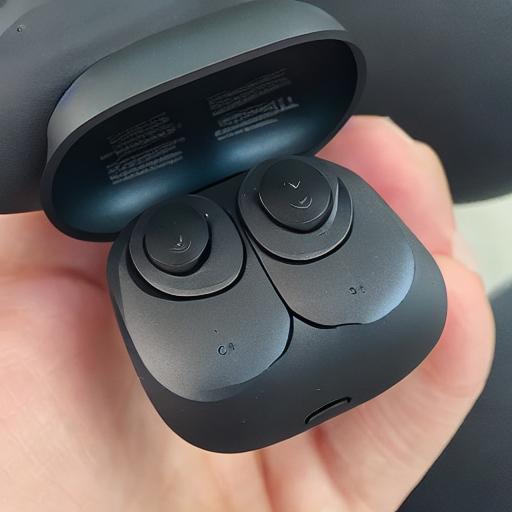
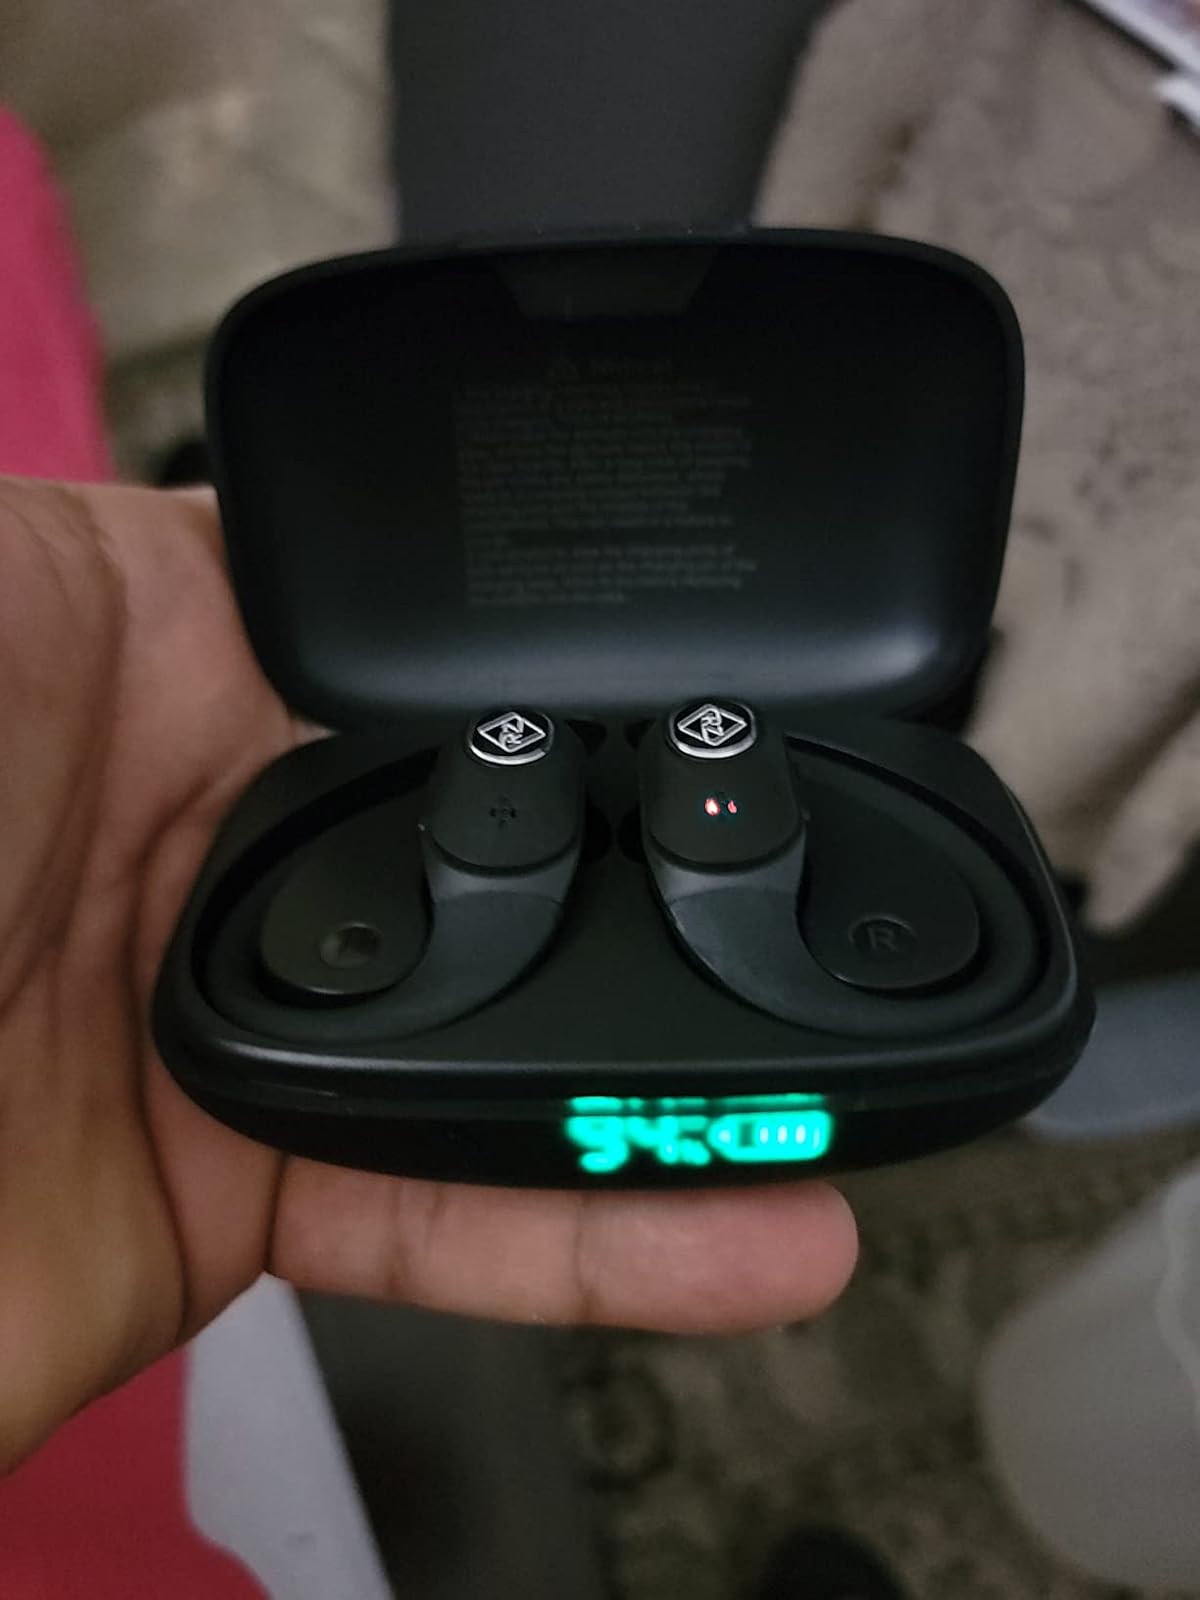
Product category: earbuds
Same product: no